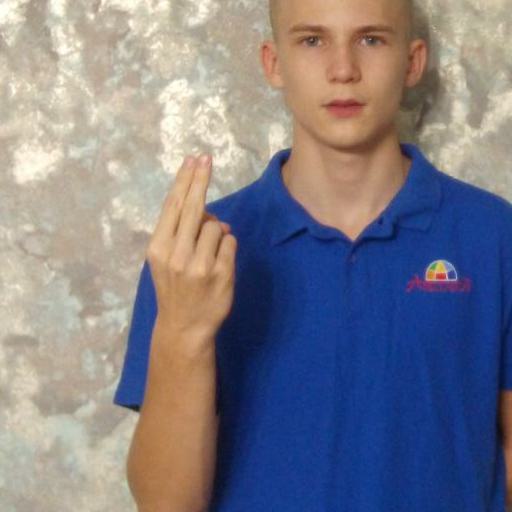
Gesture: two_up_inverted